Joe Talbot (filmmaker)

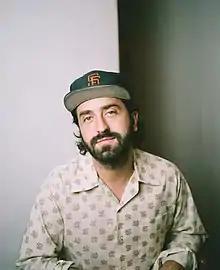
Talbot in 2020

Joseph Lyle Talbot (born July 11, 1990) is an American filmmaker. His debut feature film, "The Last Black Man in San Francisco" (2019), which he co-wrote and directed, won the Best Director prize at the 2019 Sundance Film Festival. The film is loosely based on the life of his childhood best friend, Jimmie Fails.